War crimes in occupied Poland during World War II

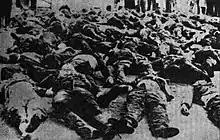
Victims of a massacre perpetrated by the Germans shortly before their withdrawal from Lublin, 1944

Citizens of Poland, but especially ethnic Poles and Polish Jews, were imprisoned in nearly every camp of the extensive concentration camp system in German-occupied Poland and in the Reich. A major labour camp complex at Stutthof, east of Gdańsk/Danzig was begun as an internment camp in September 1939. An estimated 20,000 Poles died there as a result of hard labour, executions, disease and starvation. Some 100,000 Poles were deported to Majdanek concentration camp with subcamps in Budzyn, Trawniki, Poniatowa, Kraśnik, Puławy, as well as the "Airstrip", and Lipowa added in 1943. Tens of thousands of prisoners died there. An estimated 20,000 Poles died at Sachsenhausen outside Poland, 20,000 at Gross-Rosen, 30,000 at Mauthausen, 17,000 at Neuengamme, 10,000 at Dachau, and 17,000 at Ravensbrück. In addition, tens of thousands of Polish people were executed or died in their thousands at other camps, including special children's camps such as in Łódź and its subcamp at Dzierżązna, in prisons and other places of detention inside and outside Poland.